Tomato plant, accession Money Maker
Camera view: horizontal (90 deg, fisheye); turntable rotation: 60 degrees
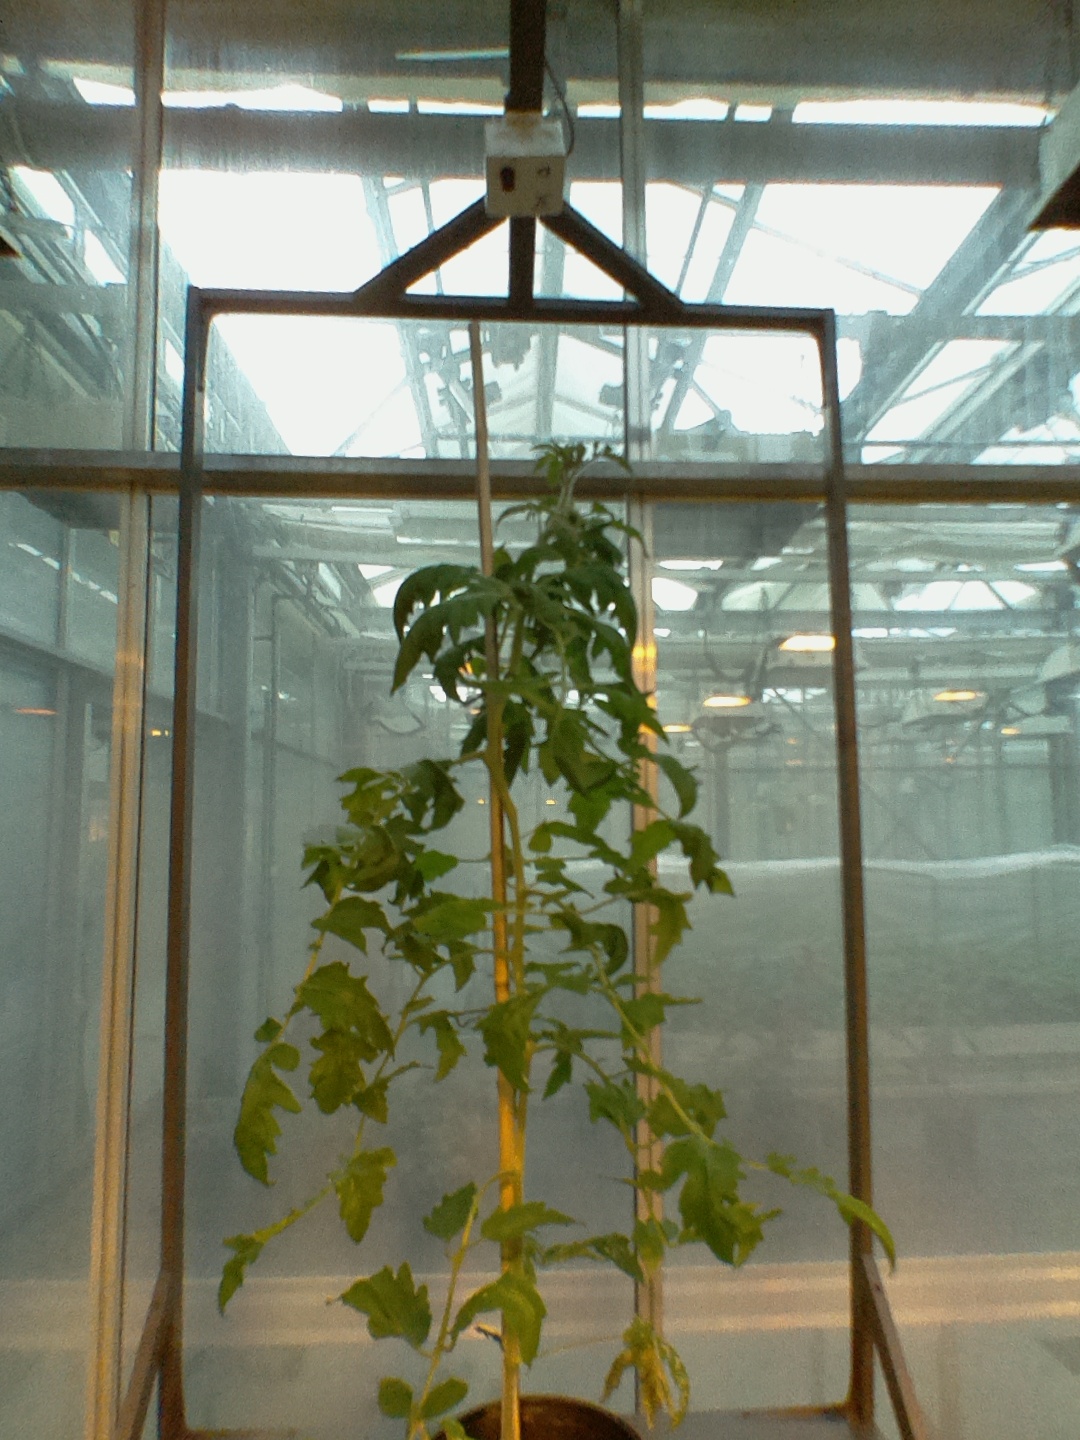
BBCH growth stage 55: 5 inflorescences visible